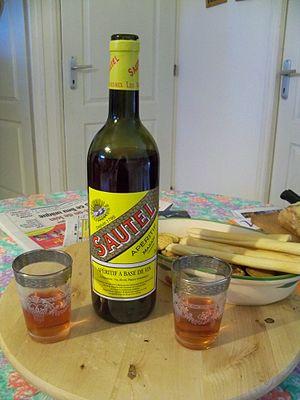
Sautel, apéritif du Vaucluse
Le vin de liqueur est un vin muté obtenu par mutage avant fermentation alcoolique, le moût étant additionné d'alcool éthylique pour empêcher sa fermentation afin de conserver le sucre résiduel fruité. Ce n'est donc pas un vin stricto sensu car 100 % de son alcool provient du mutage.
La cuisine provençale est une cuisine traditionnelle qui allie une grande diversité de produits de Provence méditerranéenne. Elle est historiquement avant tout tributaire, dès le Moyen Âge, de la prise du pouvoir des comtes de Provence dans le royaume de Naples, après la bataille de Bénévent en 1266, puis de l'installation des papes à Avignon. Elle n'en a pas moins évolué au cours des siècles suivants, en particulier avec l'arrivée des produits comestibles du Nouveau Monde.
Mazan est une commune française située dans le département de Vaucluse, en région Provence-Alpes-Côte d'Azur.
La cuisine comtadine et vauclusienne est avant tout tributaire, dès le XIVᵉ siècle de l'installation des papes à Avignon. Elle n'en a pas moins évolué au cours des siècles suivants, tout comme la cuisine provençale en particulier, avec l'arrivée des produits comestibles du Nouveau Monde.
Le Sautel est un vin de liqueur aromatisé issu du grenache dont la recette date de 1796. Il est élaboré dans le Vaucluse par la « Cave des vignerons de Canteperdrix » à Mazan.